Saola

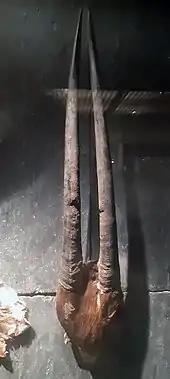
Horns in the University of Copenhagen Zoological Museum

In a 1998 publication, William G. Robichaud, the coordinator of the Saola Working Group, recorded physical measurements for a captive female saola he dubbed 'Martha', in a Laotian menagerie. She was observed for around 15 days until she died from unknown causes. Robichaud noted the height of the female as at the shoulder; the back was slightly elevated, nearly taller than the shoulder height. The head-and-body length was recorded as . The general characteristics of the saola, as shown by studies during 1993–5 as well as the 1998 study, include a chocolate brown coat with patches of white on the face, throat and the sides of the neck, a paler shade of brown on the neck and the belly, a black dorsal stripe, and a pair of nearly parallel horns, present on both sexes.